Jandakot Airport

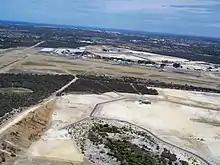
Jandakot Airport and surroundings

Jandakot Airport covers with of Banksia woodlands; this includes of conservation reserve. Within the airport boundaries, 290 native flora species have been identified including the endangered Grand Spider Orchid ("caladenia hueglii"). Over 100 fauna species have also been identified. The Southern Brown Bandicoot and kangaroos can be seen feeding on the maintained areas of grassland around sunset most nights. Two sites of Aboriginal heritage land have been identified with the airport; both of these are included in the conservation reserve. These sites contain scattered small artifacts.